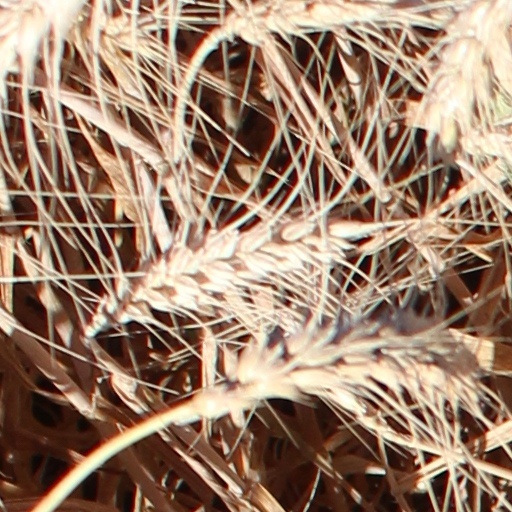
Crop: wheat